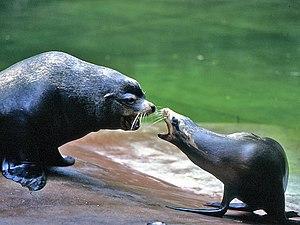
L'Otarie de Californie, aussi appelée Lion de mer de Californie est une grosse otarie, qu'on peut voir notamment dans le port de San Francisco. Elle est en particulier largement utilisée dans les programmes éducatifs, dans les zoos, cirques et parcs d’attractions aquatiques, pour ses capacités de dressage et son agilité.